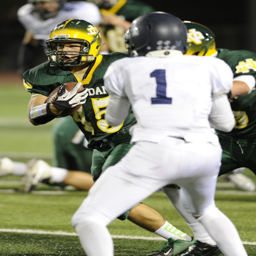
person finds some room during the third quarter of the football game against religious leader at football field .